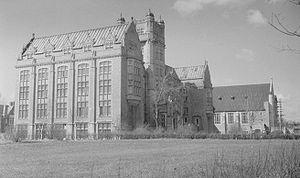
L’Université Concordia est une université publique québécoise située à Montréal. Celle-ci est scindée en deux campus majeurs distant de sept kilomètres : le campus Sir-George-Williams dans le centre-ville de Montréal, et le campus Loyola dans le quartier résidentiel de Notre-Dame-de-Grâce. Même si cette institution est officiellement bilingue, Concordia représente, avec l'Université McGill, une des deux universités majoritairement en anglais de Montréal. L'université compte en 2018/2019 précisément 46 829 étudiants et étudiantes avec un total de 6 387 employés.